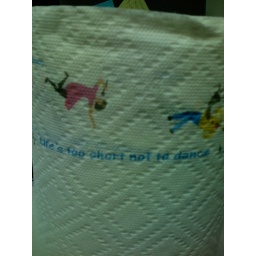
...said the paper towel with which I staunched my bleeding TOE after running over it with my office chair. Awesome.